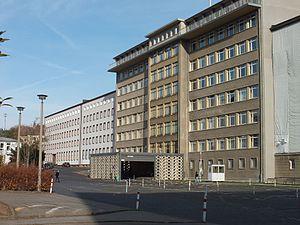
Le ministère de la Sécurité d’État, dit la Stasi, était le service de police politique, de renseignements, d'espionnage et de contre-espionnage de la République démocratique allemande créé le 8 février 1950. Sous tutelle du gouvernement de la RDA, la Stasi était désignée comme le bouclier et le glaive du parti par la propagande du régime.